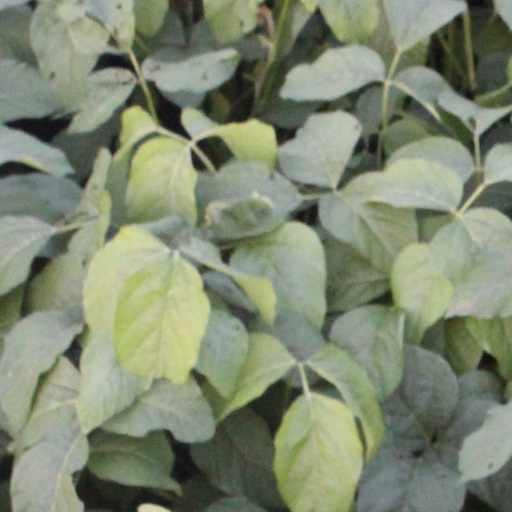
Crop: soybean